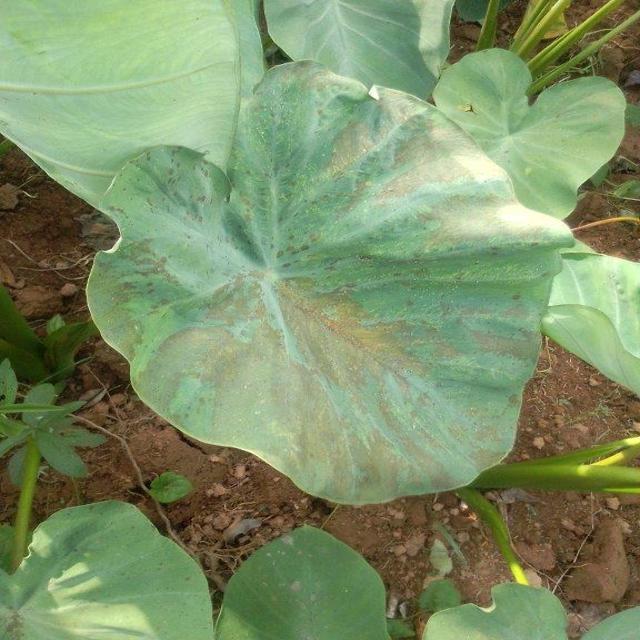
Label: Mid_Blight